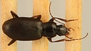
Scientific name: Calathus advena
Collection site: Rocky Mountains NEON (RMNP), plot RMNP_014